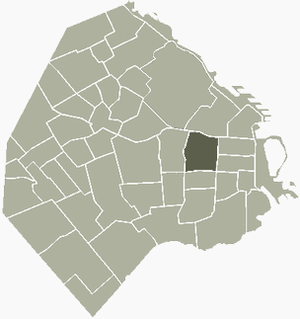
Once est la dénomination non officielle d’une partie du quartier de Balvanera, dans la ville de Buenos Aires.